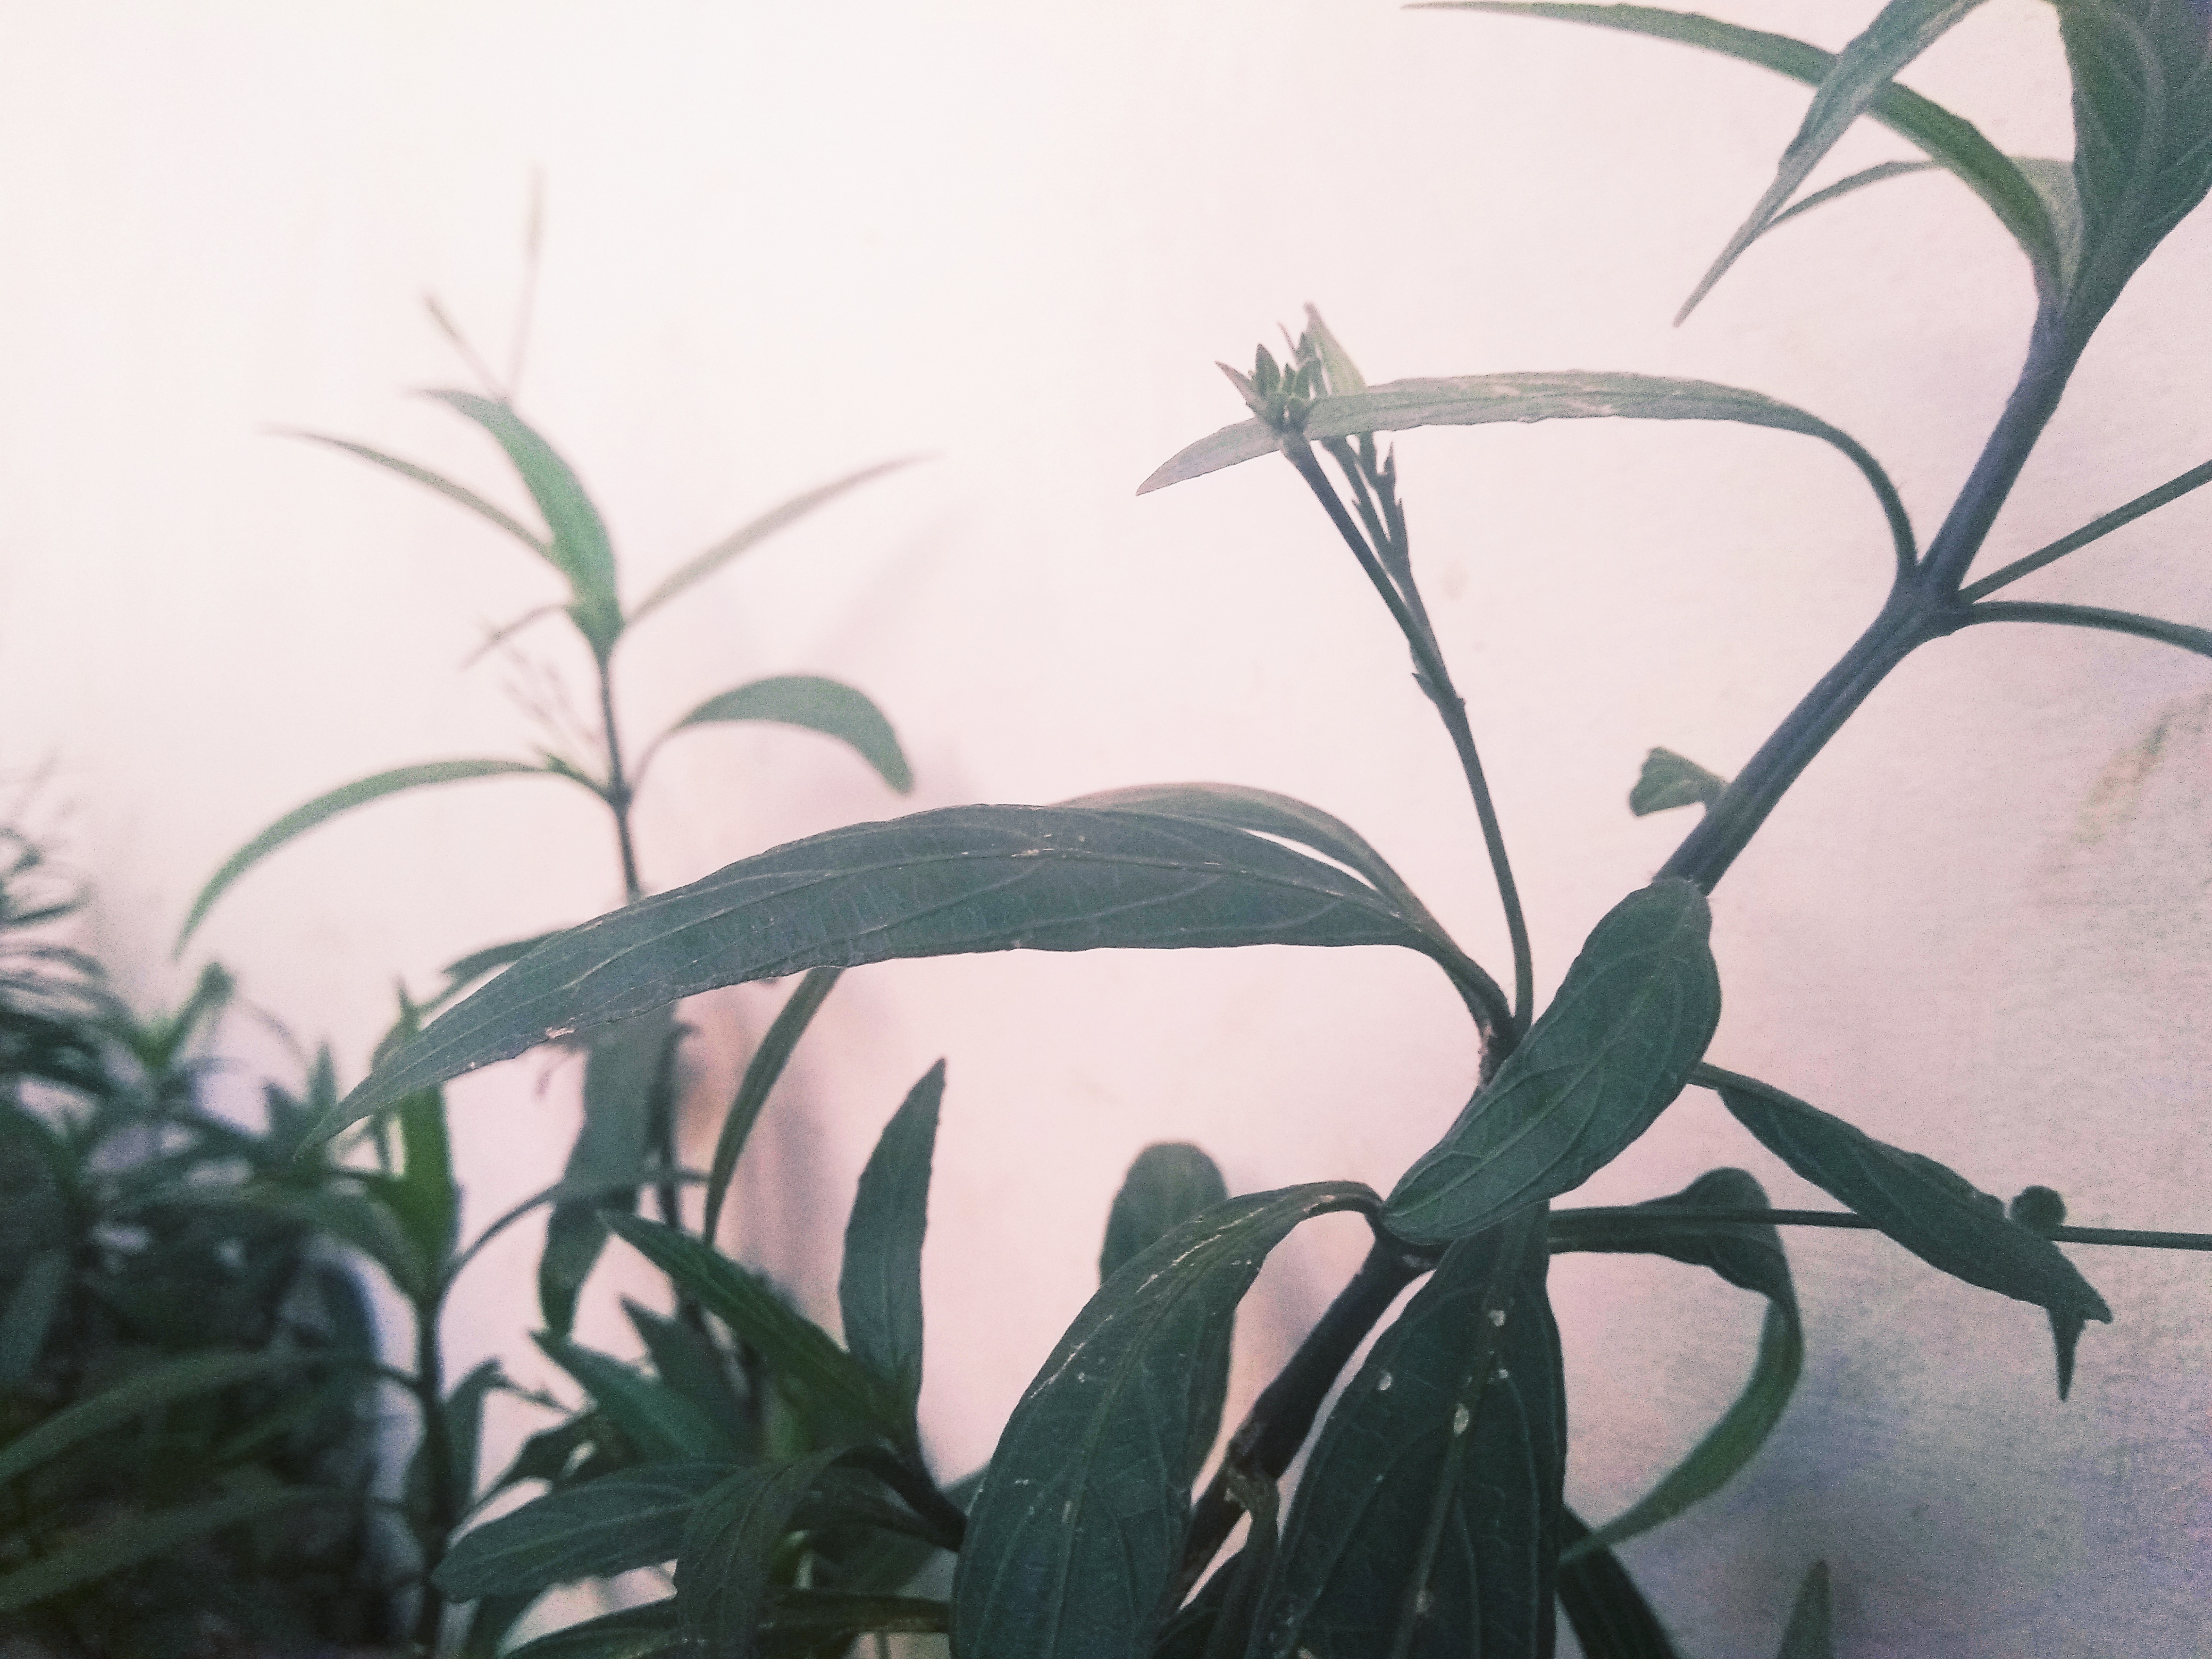
flowers, purple, beautiful, garden, wall, plant, flower, leaf, grass, grass family, botany, plant stem, terrestrial plant, tree, houseplant, flowering plant, phragmites